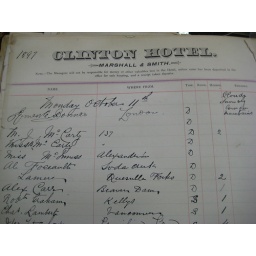
Clinton Hotel sign in book - 1897